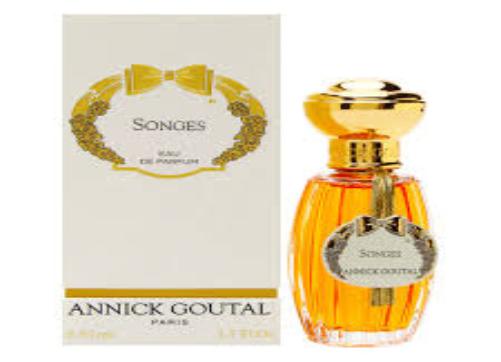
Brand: ANNICK GOUTAL
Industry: Clothes